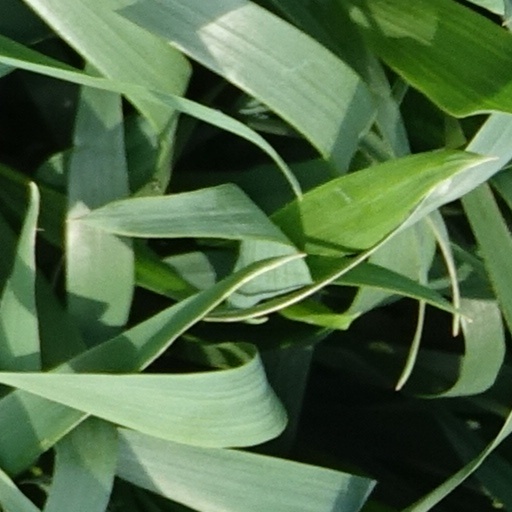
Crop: wheat